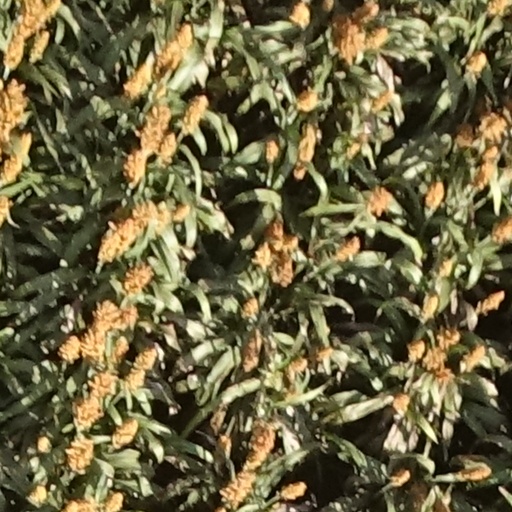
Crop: sorghum